Japec Jakopin

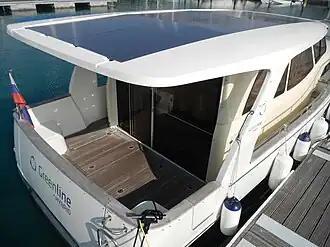
GH 33, stern view with photovoltaic cells on the roof

Hybrid technology was also applied to a Seaway's sailing boat, to the Shipman 59 Carbon, designed together with Doug Peterson and the French naval architect Guillaume Verdier.